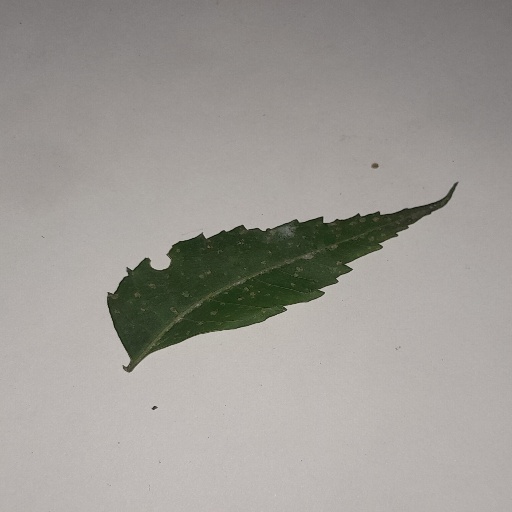
Species: Neem
Leaf condition: Shot Hole Leaf